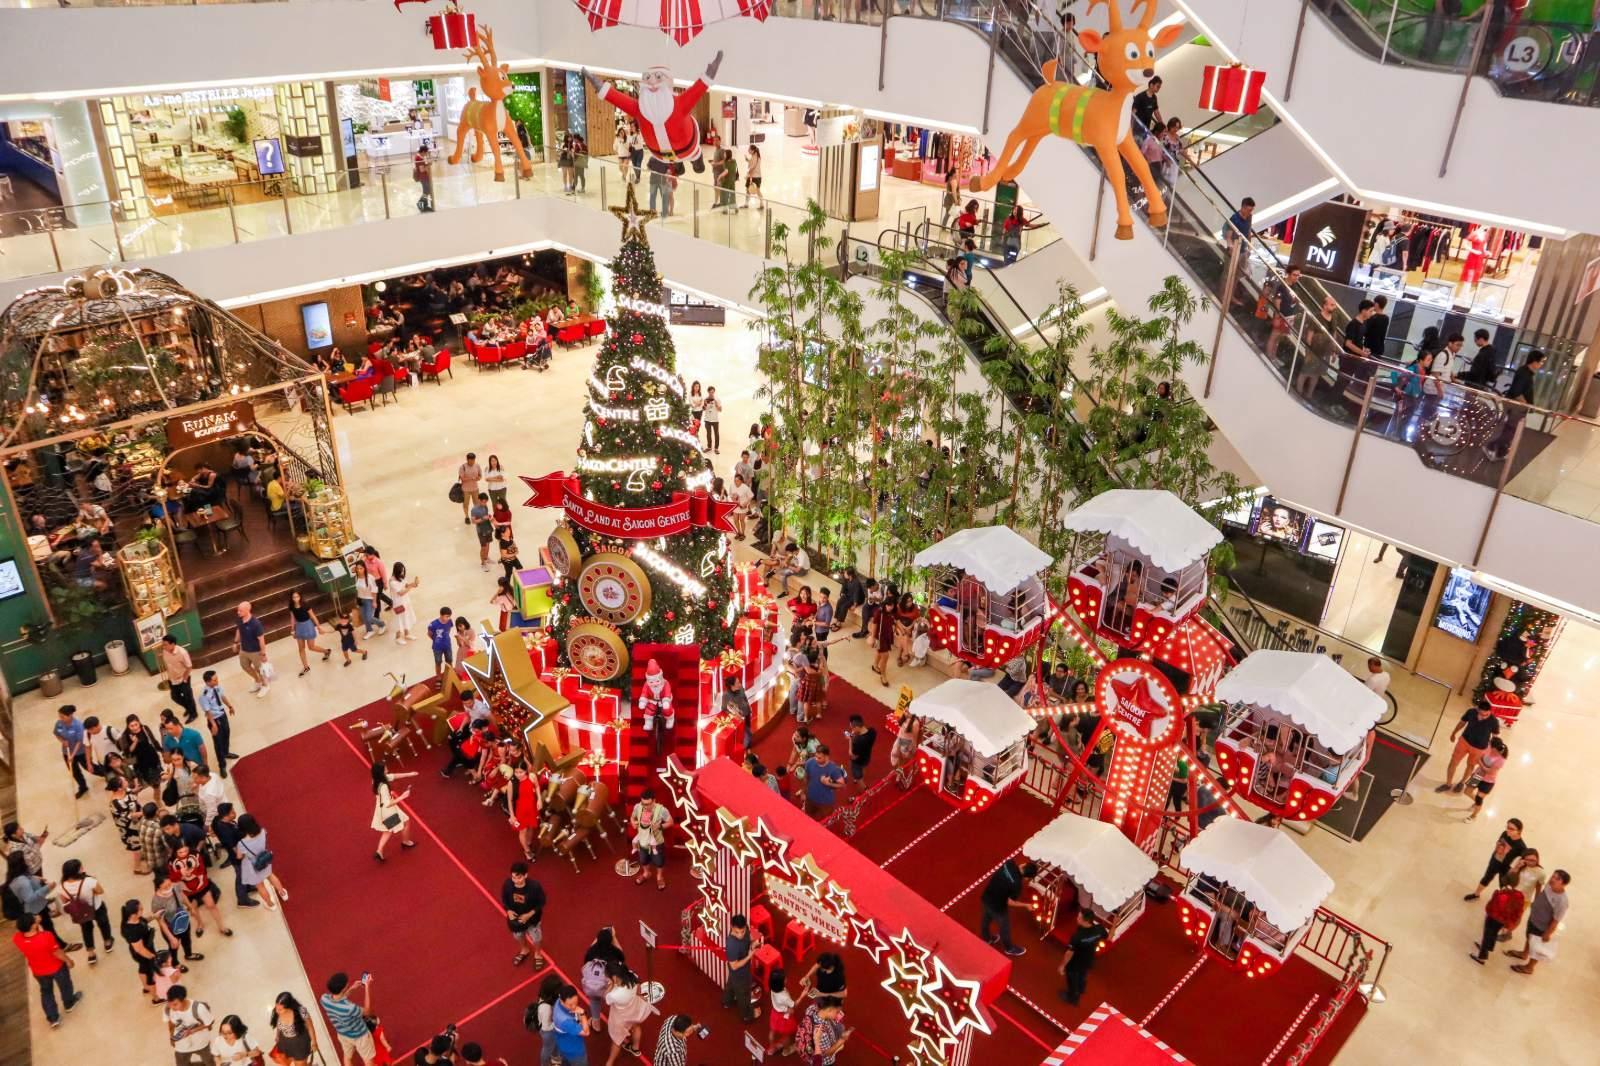
có nhiều khu vực trang trí giáng sinh xuất hiện trong toà nhà